Peridinin-chlorophyll-protein complex

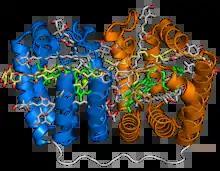
Crystal structure of the soluble peridinin-chlorophyll-protein complex from the photosynthetic dinoflagellate "Amphidinium carterae". This complex is found in many photosynthetic dinoflagellates and involves a boat or cradle-shaped protein with two pseudosymmetrical repeats of eight alpha helices (shown in blue and orange) wrapped around a pigment-filled central cavity. Each eight-helix segment binds one chlorophyll molecule (green, with central magnesium ion shown as a green sphere), one diacylglycerol molecule (yellow) and four peridinin molecules (gray).

The peridinin-chlorophyll-protein complex (PCP or PerCP) is a soluble molecular complex consisting of the peridinin-chlorophyll a-protein bound to peridinin, chlorophyll, and lipids. The peridinin molecules absorb light in the blue-green wavelengths (470 to 550 nm) and transfer energy to the chlorophyll molecules with extremely high efficiency. PCP complexes are found in many photosynthetic dinoflagellates, in which they may be the primary light-harvesting complexes.